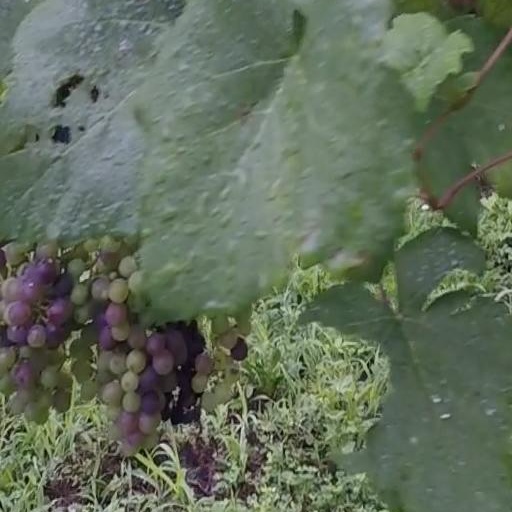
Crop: grape